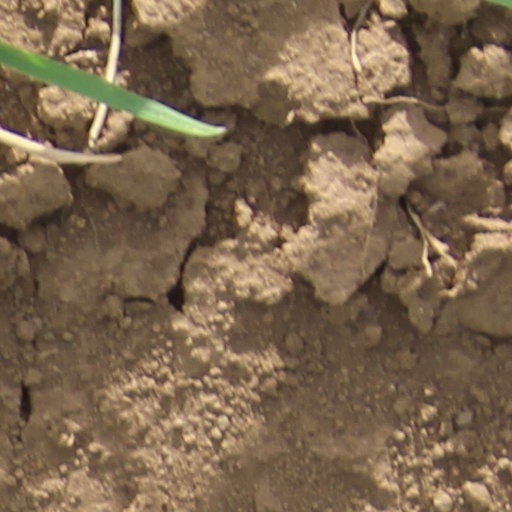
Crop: wheat